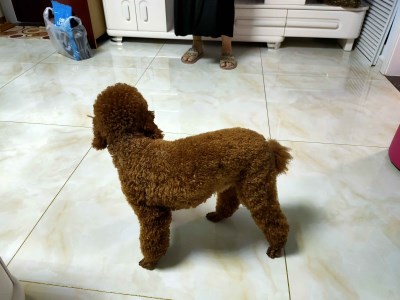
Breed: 7449-n000128-teddy